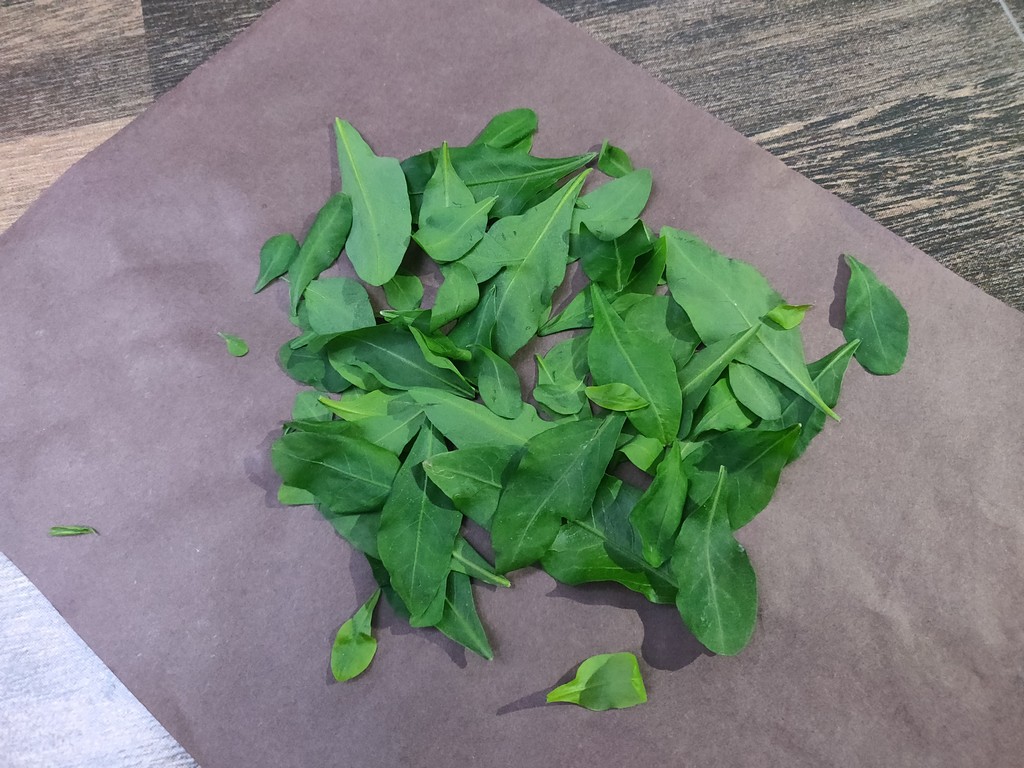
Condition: Healthy
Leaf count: multiple
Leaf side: unknown